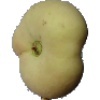
Label: peach_flat